Trams in Brisbane

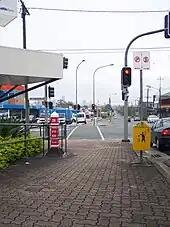
Tram stop in Coorparoo

Officially referred to as "drop centre saloon cars", or "four motor cars", they were popularly referred to as "400s", "FM's" or "silver bullets". They were the first class of trams built in Brisbane with airbrakes. 155 were constructed by the Brisbane City Council between 1938 and 1964, with a maximum carrying capacity of 110 passengers. Trams 400–472 were built with wide centre doors, 407 was altered to narrow centre doors and renumbered 473 (and the tram to be numbered 473 entered service as 407), trams 474–554 built with narrow centre doors. Through the 28 years during which they were built, many innovations were introduced, such as fluorescent lighting, helical gears, resilient wheels, remote controlled controllers and streamlined construction techniques. Early versions had canvas blinds in the doorways, while later versions had sliding doors. The last 8 trams were built from components salvaged from the Paddington tram depot fire and were painted light blue with phoenix emblems below the motorman's windows, to symbolise that the trams had risen from the ashes of the fire.